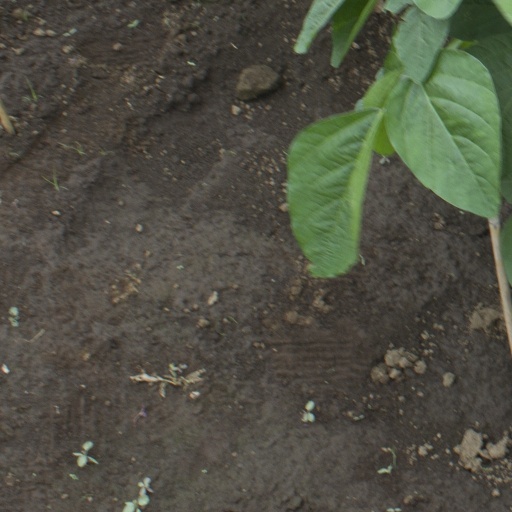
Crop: soybean